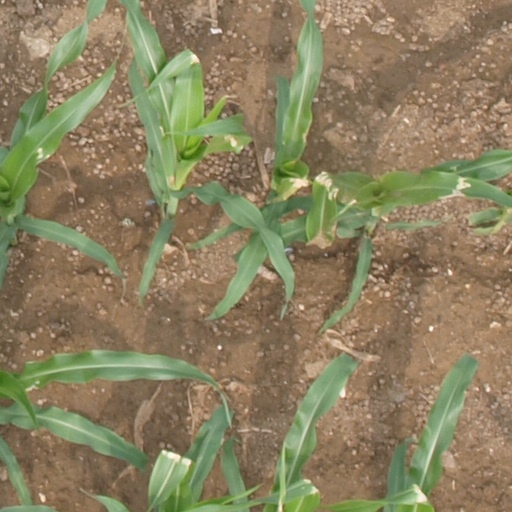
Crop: maize; corn